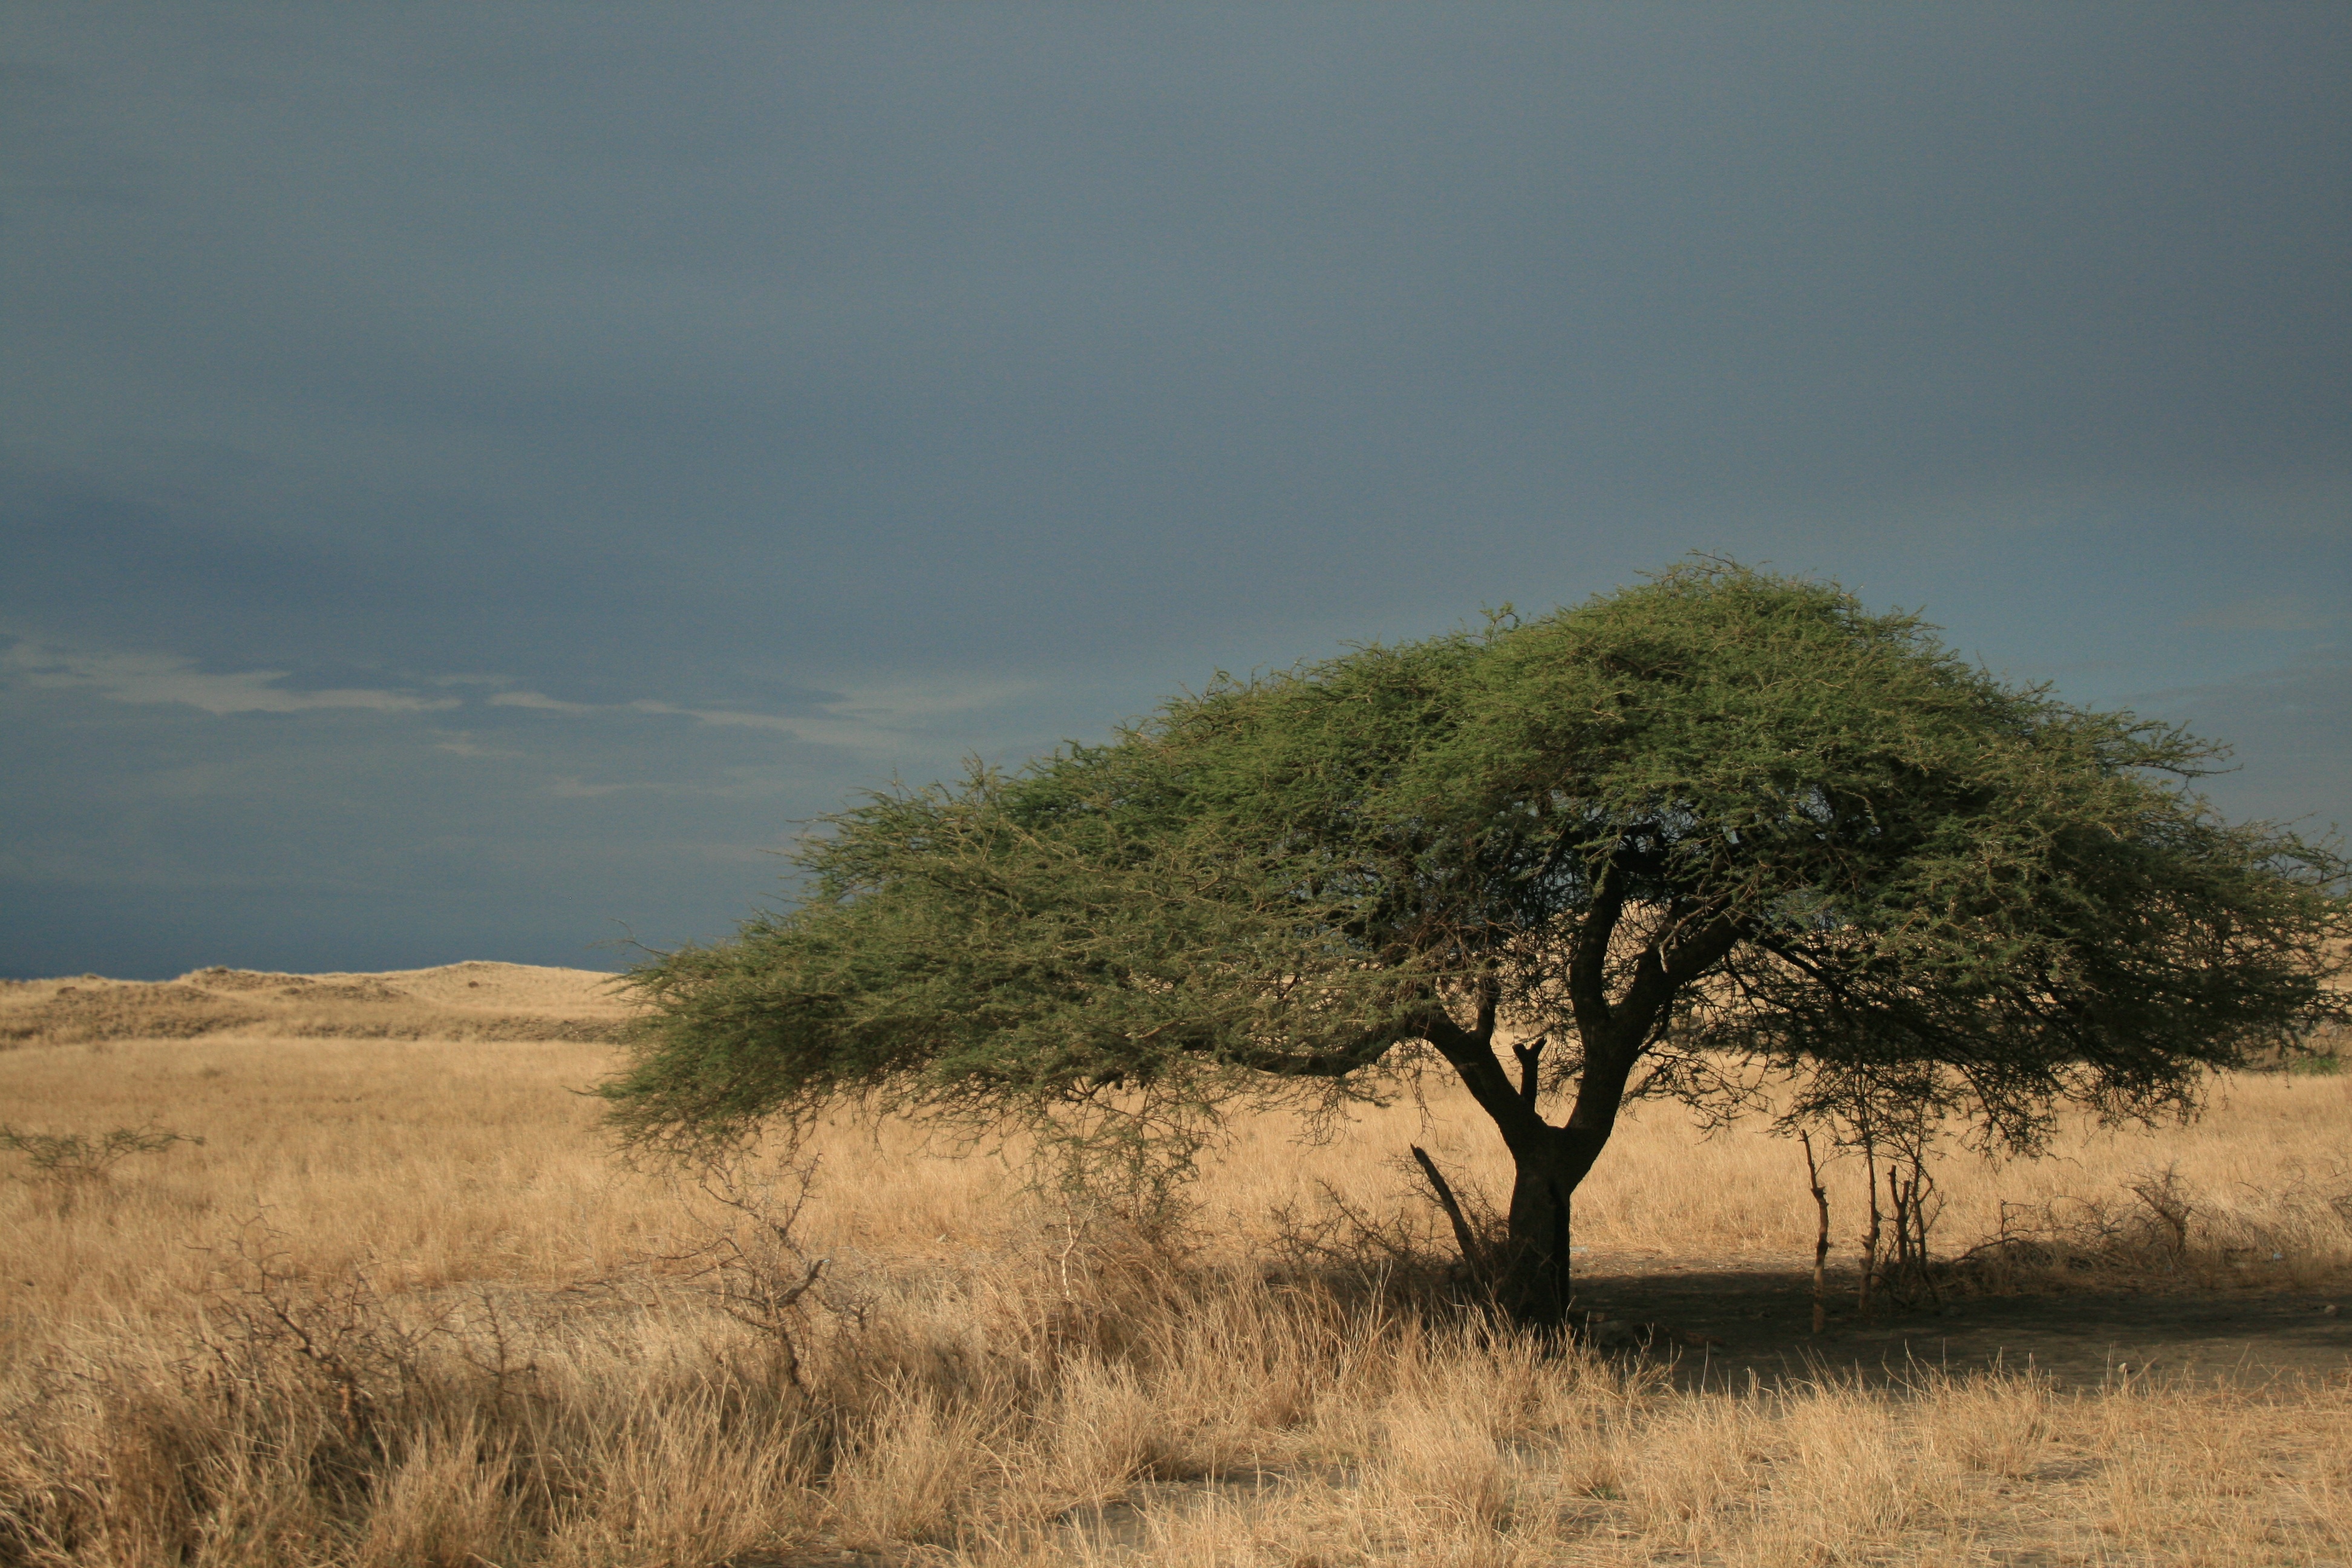
landscape, tree, nature, grass, horizon, wilderness, sky, prairie, hill, isolated, wildlife, africa, empty, tourism, savanna, plain, savannah, grassland, reserve, tanzania, acacia, habitat, safari, masai, ecosystem, serengeti, ominous, kenya, steppe, rural area, natural environment, atmospheric phenomenon, woody plant